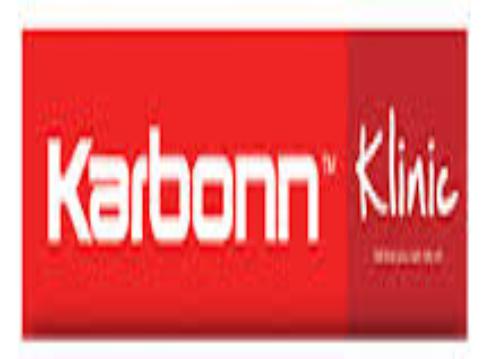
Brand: Karbonn
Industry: Electronic